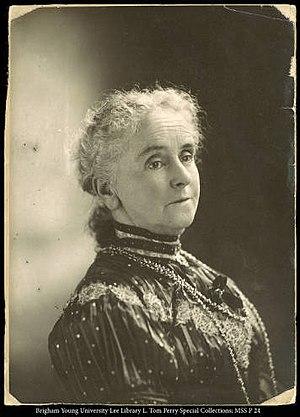
Charles Roscoe Savage, souvent C. R. Savage, né le 16 août 1832 et mort le 4 février 1909, est un pionnier de la photographie dans l'Ouest américain. Il est principalement connu et reconnu pour la qualité de ses portraits, paysages et prises de vues de grands travaux comme la construction de barrages et de voies-ferrées dans l'Ouest sauvage. Il est à l'époque déjà estimé par ses pairs et compte parmi ses amis de grands photographes, comme Carleton Watkins, Andrew Joseph Russell, Timothy O'Sullivan, ou encore William Henry Jackson.